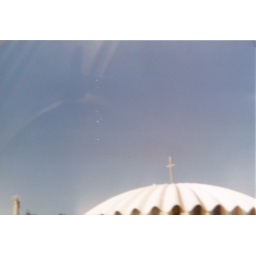
peculiar picture. On the beach near the beau rivage, on the road with jerry.